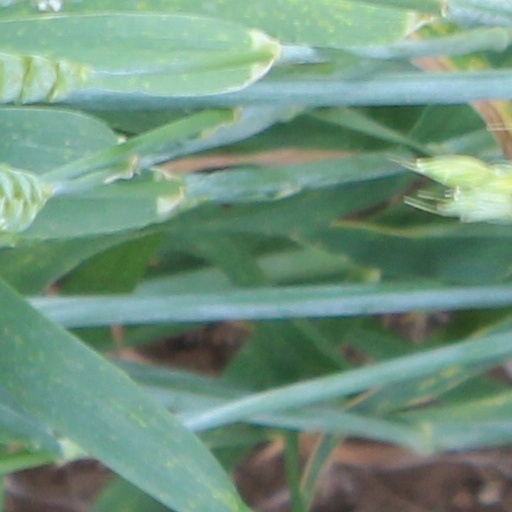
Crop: wheat